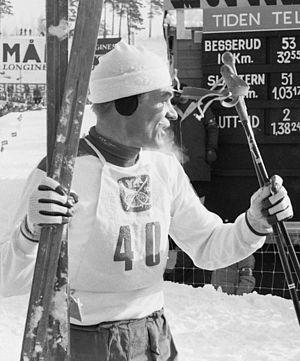
Kalevi Laurila est un ancien fondeur finlandais.